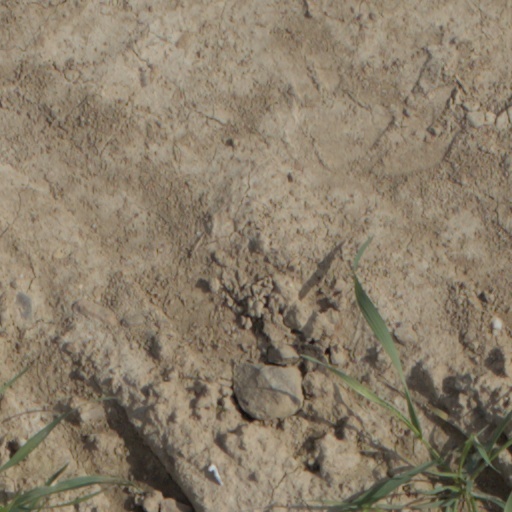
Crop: wheat